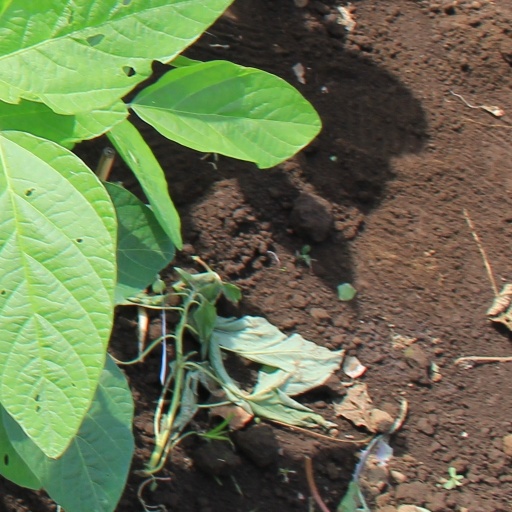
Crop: soybean